Maxus V70

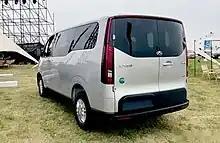
Rear view

The Maxus V70 was planned to be unveiled online November 2022 by Maxus. Positioned mainly as a light passenger vehicle, the Maxus V70 is offered as 5/6/9-seater variants and rides on Maxus's brand new platform.